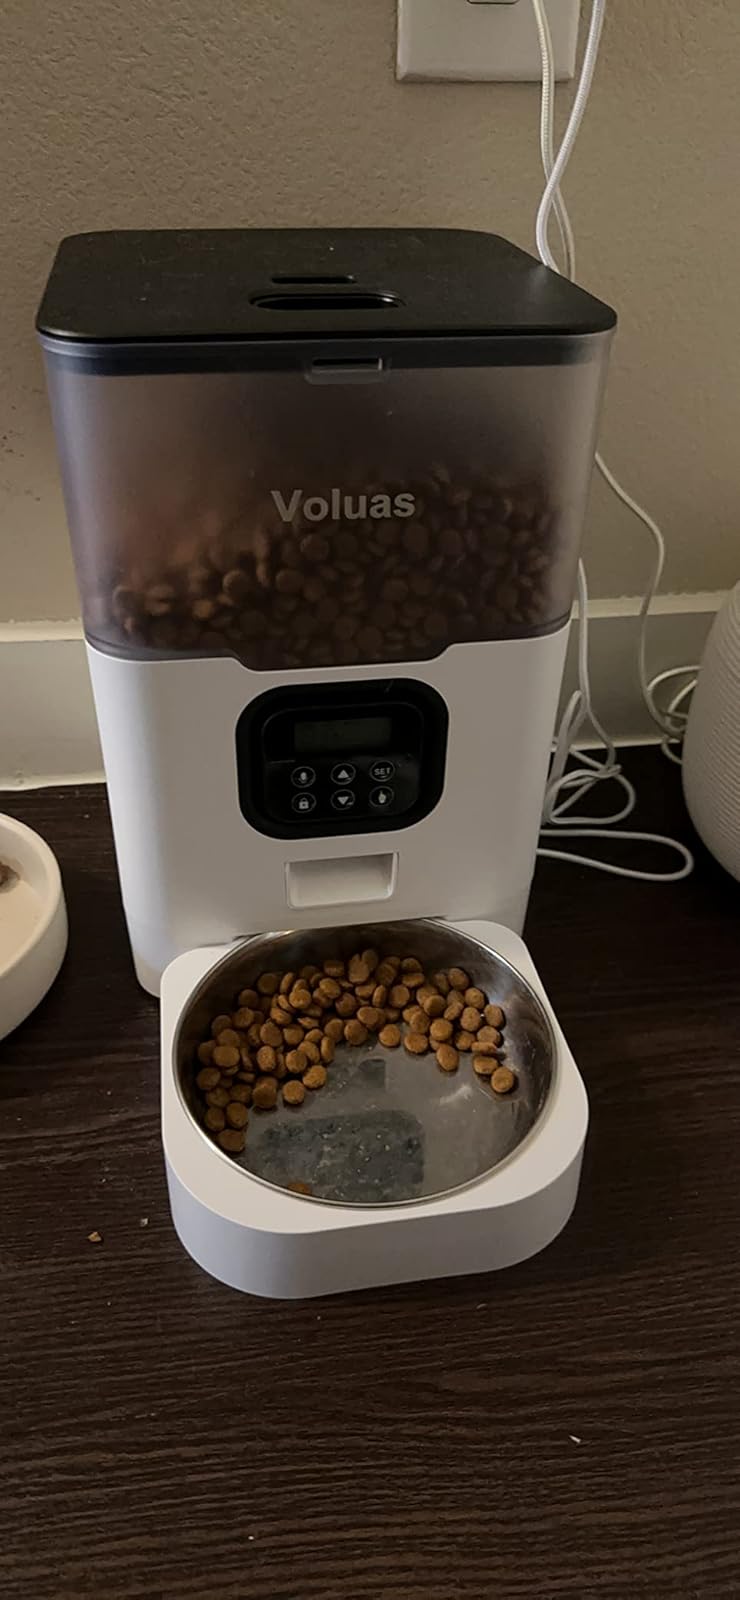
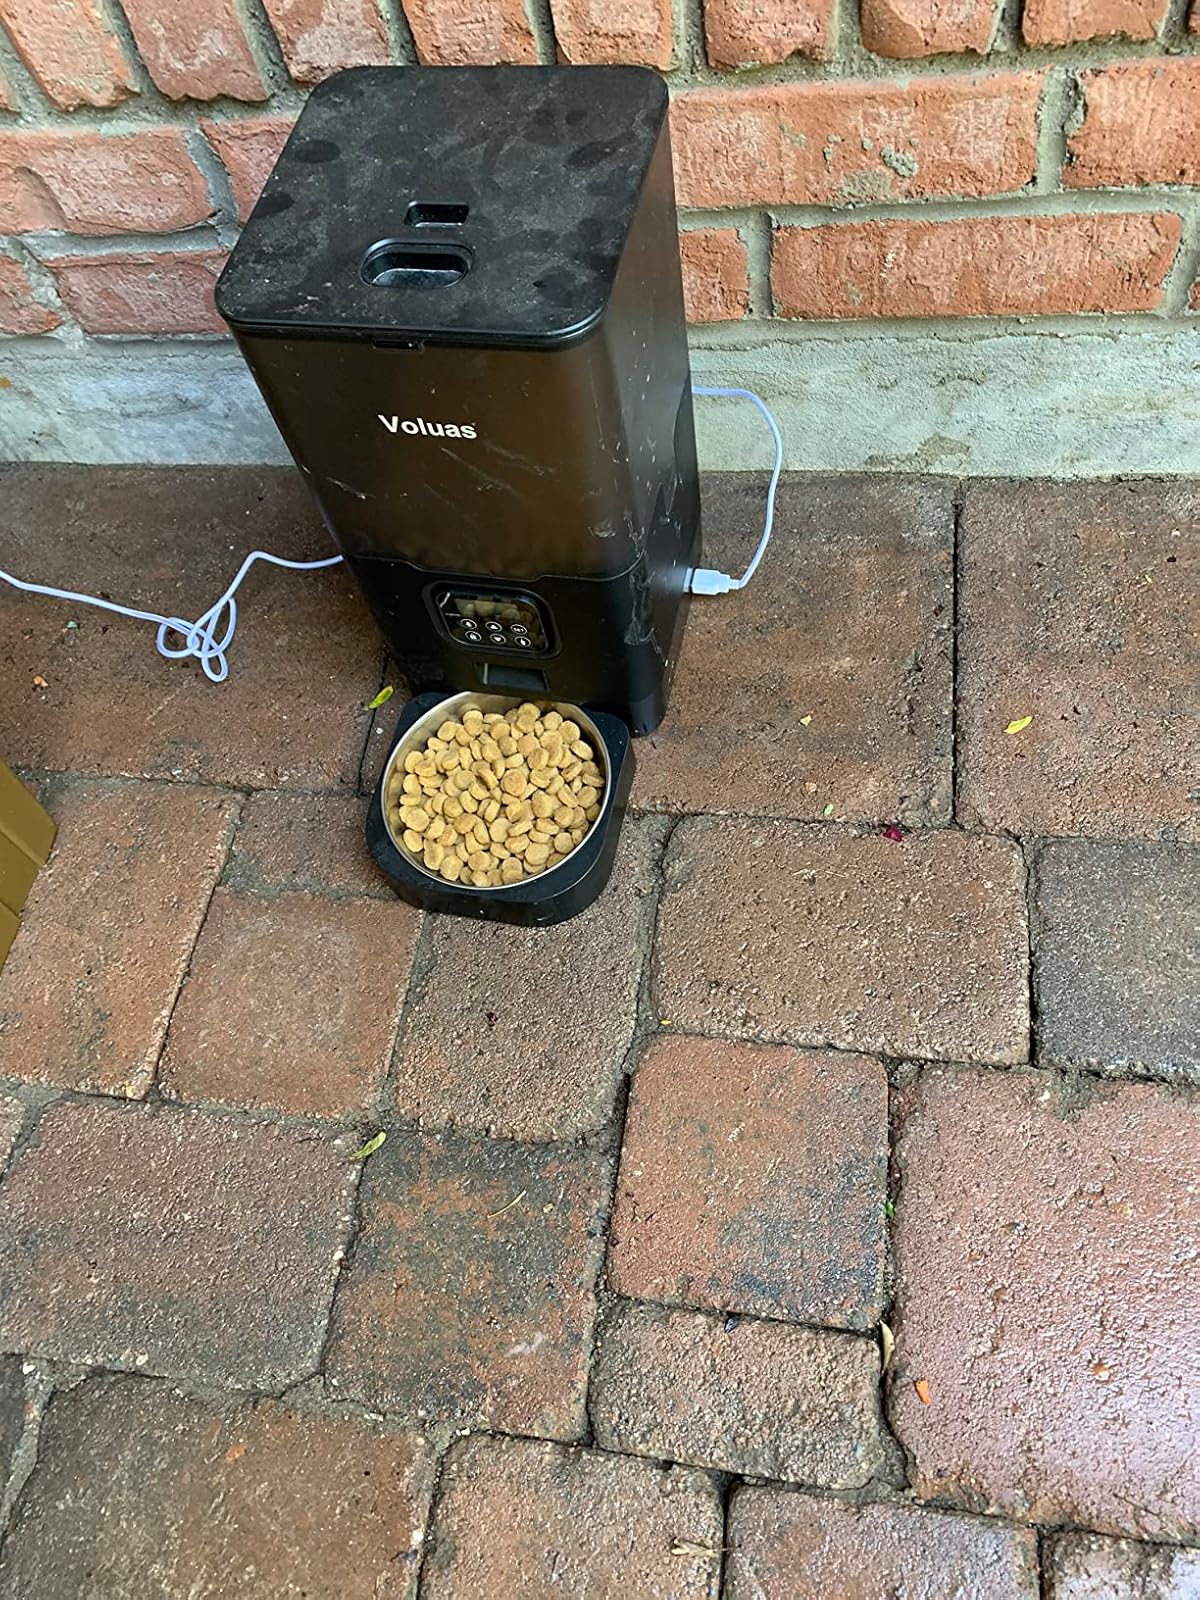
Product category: items_feeder
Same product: no